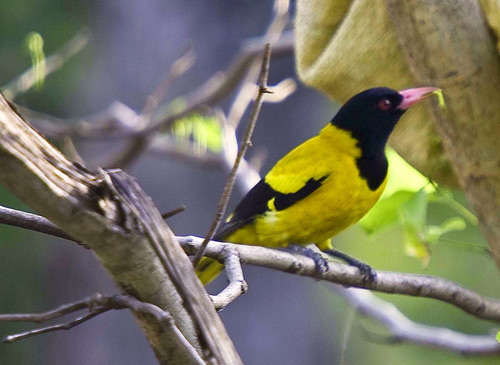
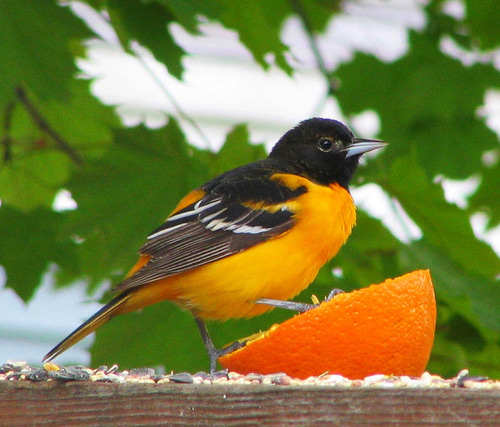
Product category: misc
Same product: yes